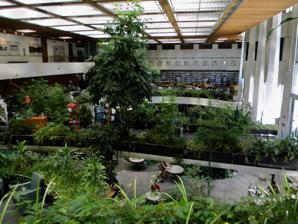
Building: Downtown Reno Library
Country: United States of America
Year built: 1965
Historic place in Nevada, United States United States historic place Downtown Reno Library (listed as Washoe County Library) U.S. National Register of Historic Places The interior of the library Show map of Nevada Show map of the United States Location 301 S. Center St., Reno, Nevada Coordinates 39°31′20″N 119°48′37″W / 39.52222°N 119.81028°W / 39.52222; -119.81028 Built 1965 Architect Hewitt C. Wells Architectural style Modern NRHP reference No. 13000011 Added to NRHP February 13, 2013 The Downtown Reno Library is the main library of the Washoe County Library System , at 301 S. Center St. in Reno, Nevada . It occupies a historic Modern -style building listed on the National Register of Historic Places as the Washoe County Library . It is known also as the Downtown Library .  It was designed by Hewitt Campau Wells in Modern style and was built in 1965. The building received the national Industrial Landscape Award in 1968 for its interior use of plants, shrubs, and trees as an integral part of its design.  The award, presented by Lady Bird Johnson in Washington, D.C., was given specifically to architect Hewitt Wells, to landscape architect Mitchell Serven, and to Purdy and Fitzpatrick Nursery. Although the building was less than 50 years old, the usual requirement, it was listed on the National Register of Historic Places in 2013. It has a fallout shelter which in 2015 was one of the few remaining ones in Reno. In 2014 Cengage Learning gave the library the award "coolest internal space", giving the library $500. See also Washoe County Library-Sparks Branch (former building), also NRHP-listed References